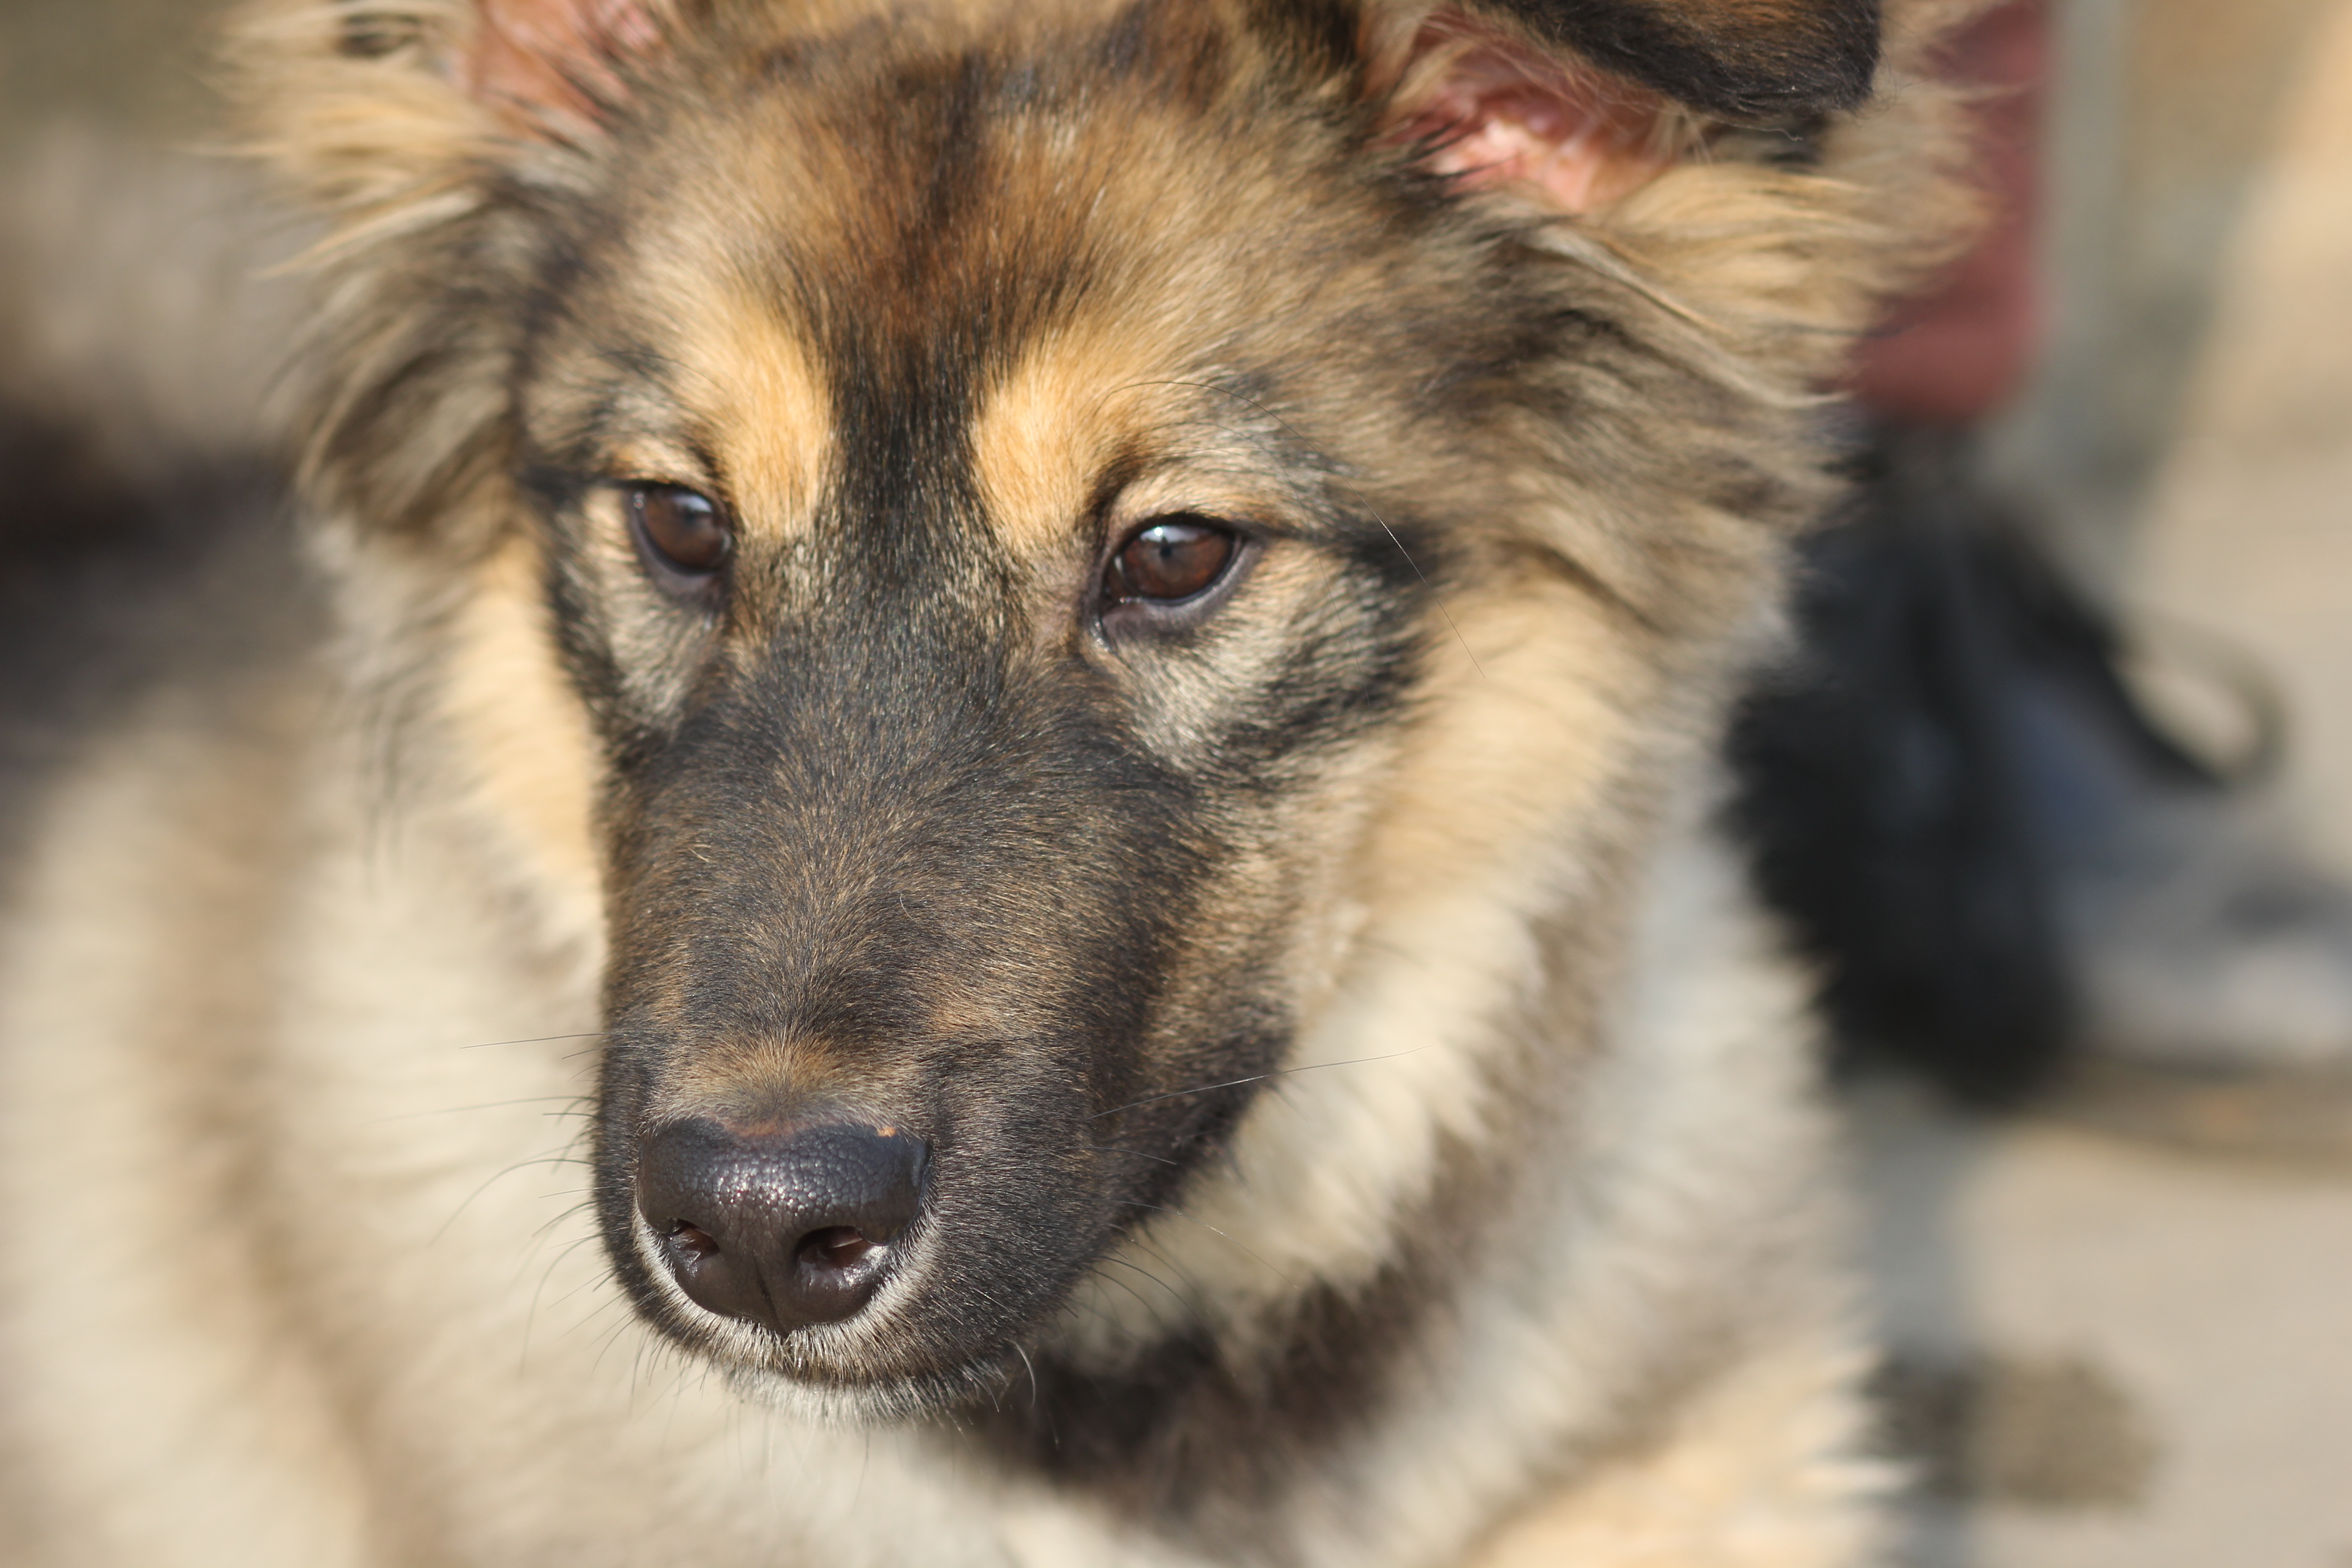
watch, dog, animal, mammal, wolf, hound, vertebrate, dog breed, street dog, dog like mammal, saarloos wolfdog, wolfdog, czechoslovakian wolfdog, carnivoran, dog breed group, greenland dog, east siberian laika, dog crossbreeds, shiloh shepherd dog, norwegian elkhound, native american indian dog, east european shepherd, eurasier, german shepherd dog, tervuren